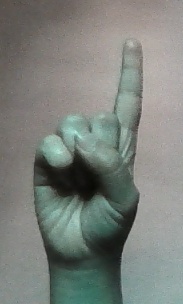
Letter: bb